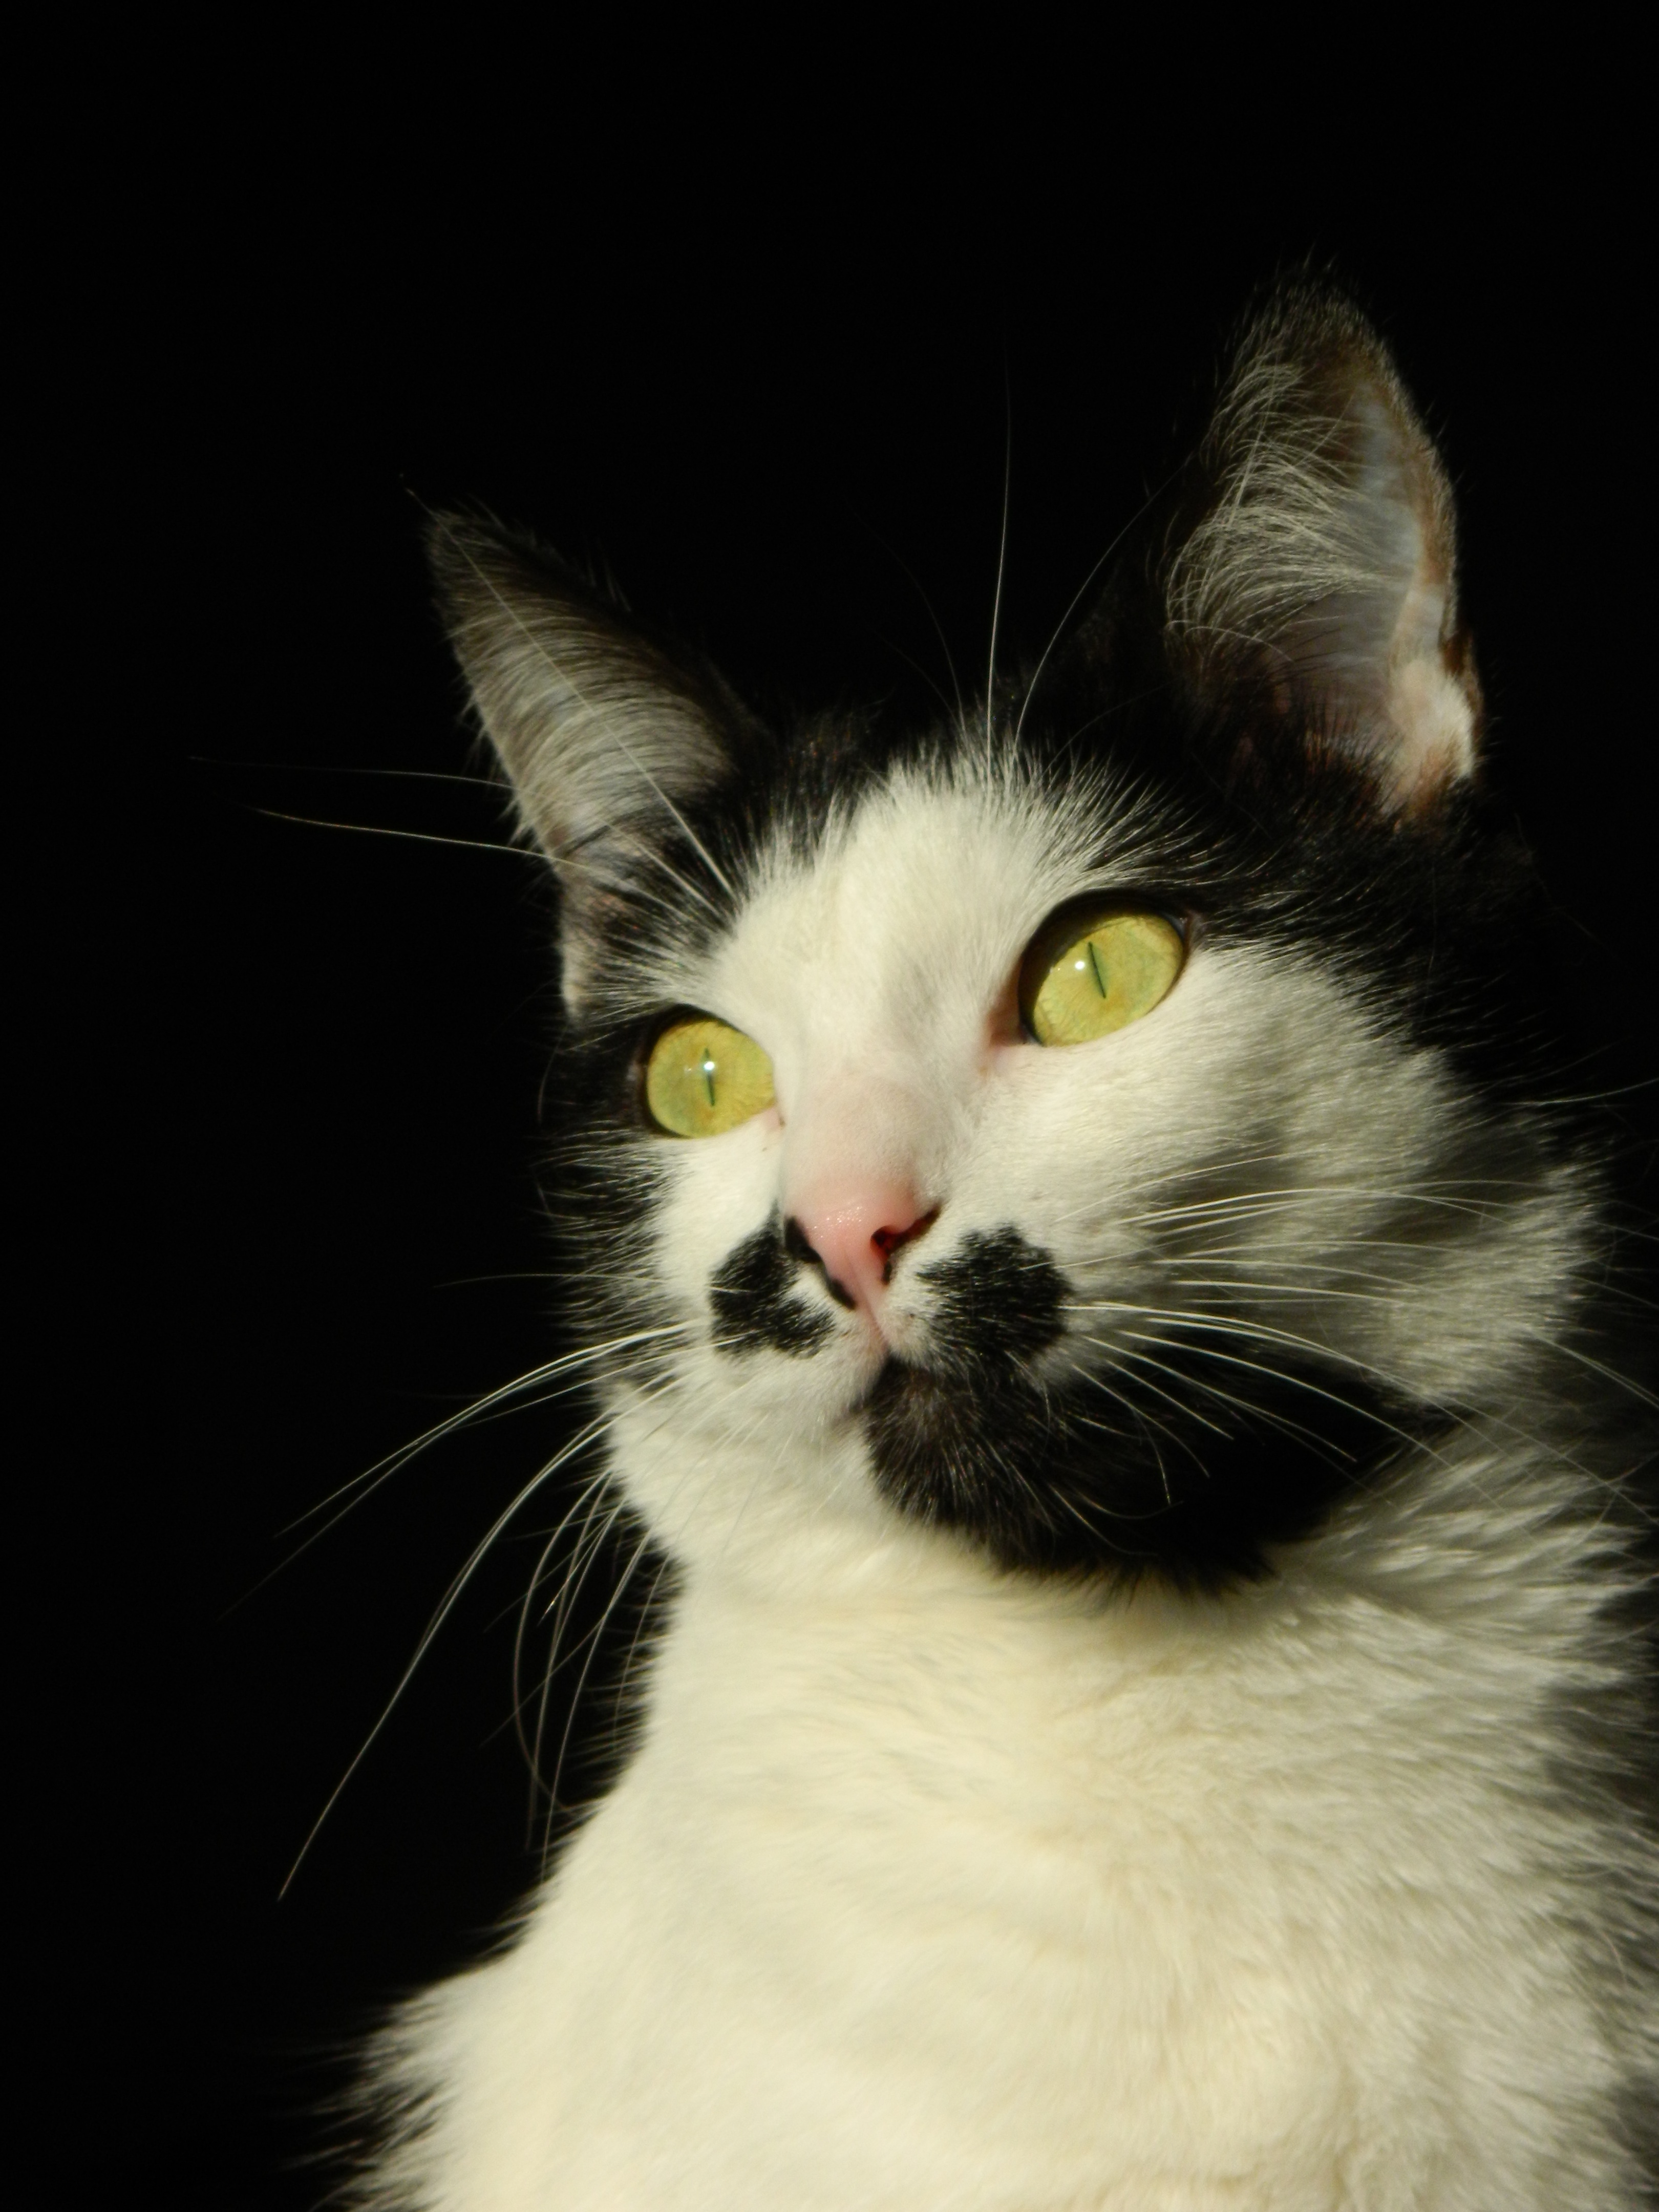
black and white, white, animal, cat, mammal, black, monochrome, pets, nose, eyes, whiskers, look, vertebrate, norwegian forest cat, european shorthair, small to medium sized cats, cat like mammal, domestic short haired cat, domestic long haired cat